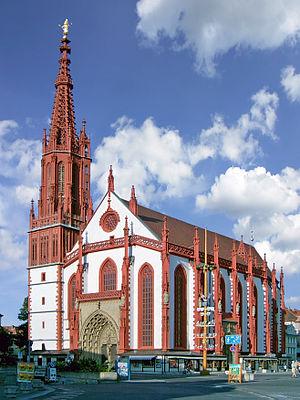
Le procès des sorcières de Wurtzbourg se déroule entre la fin du XVIᵉ siècle et le début du XVIIᵉ siècle.